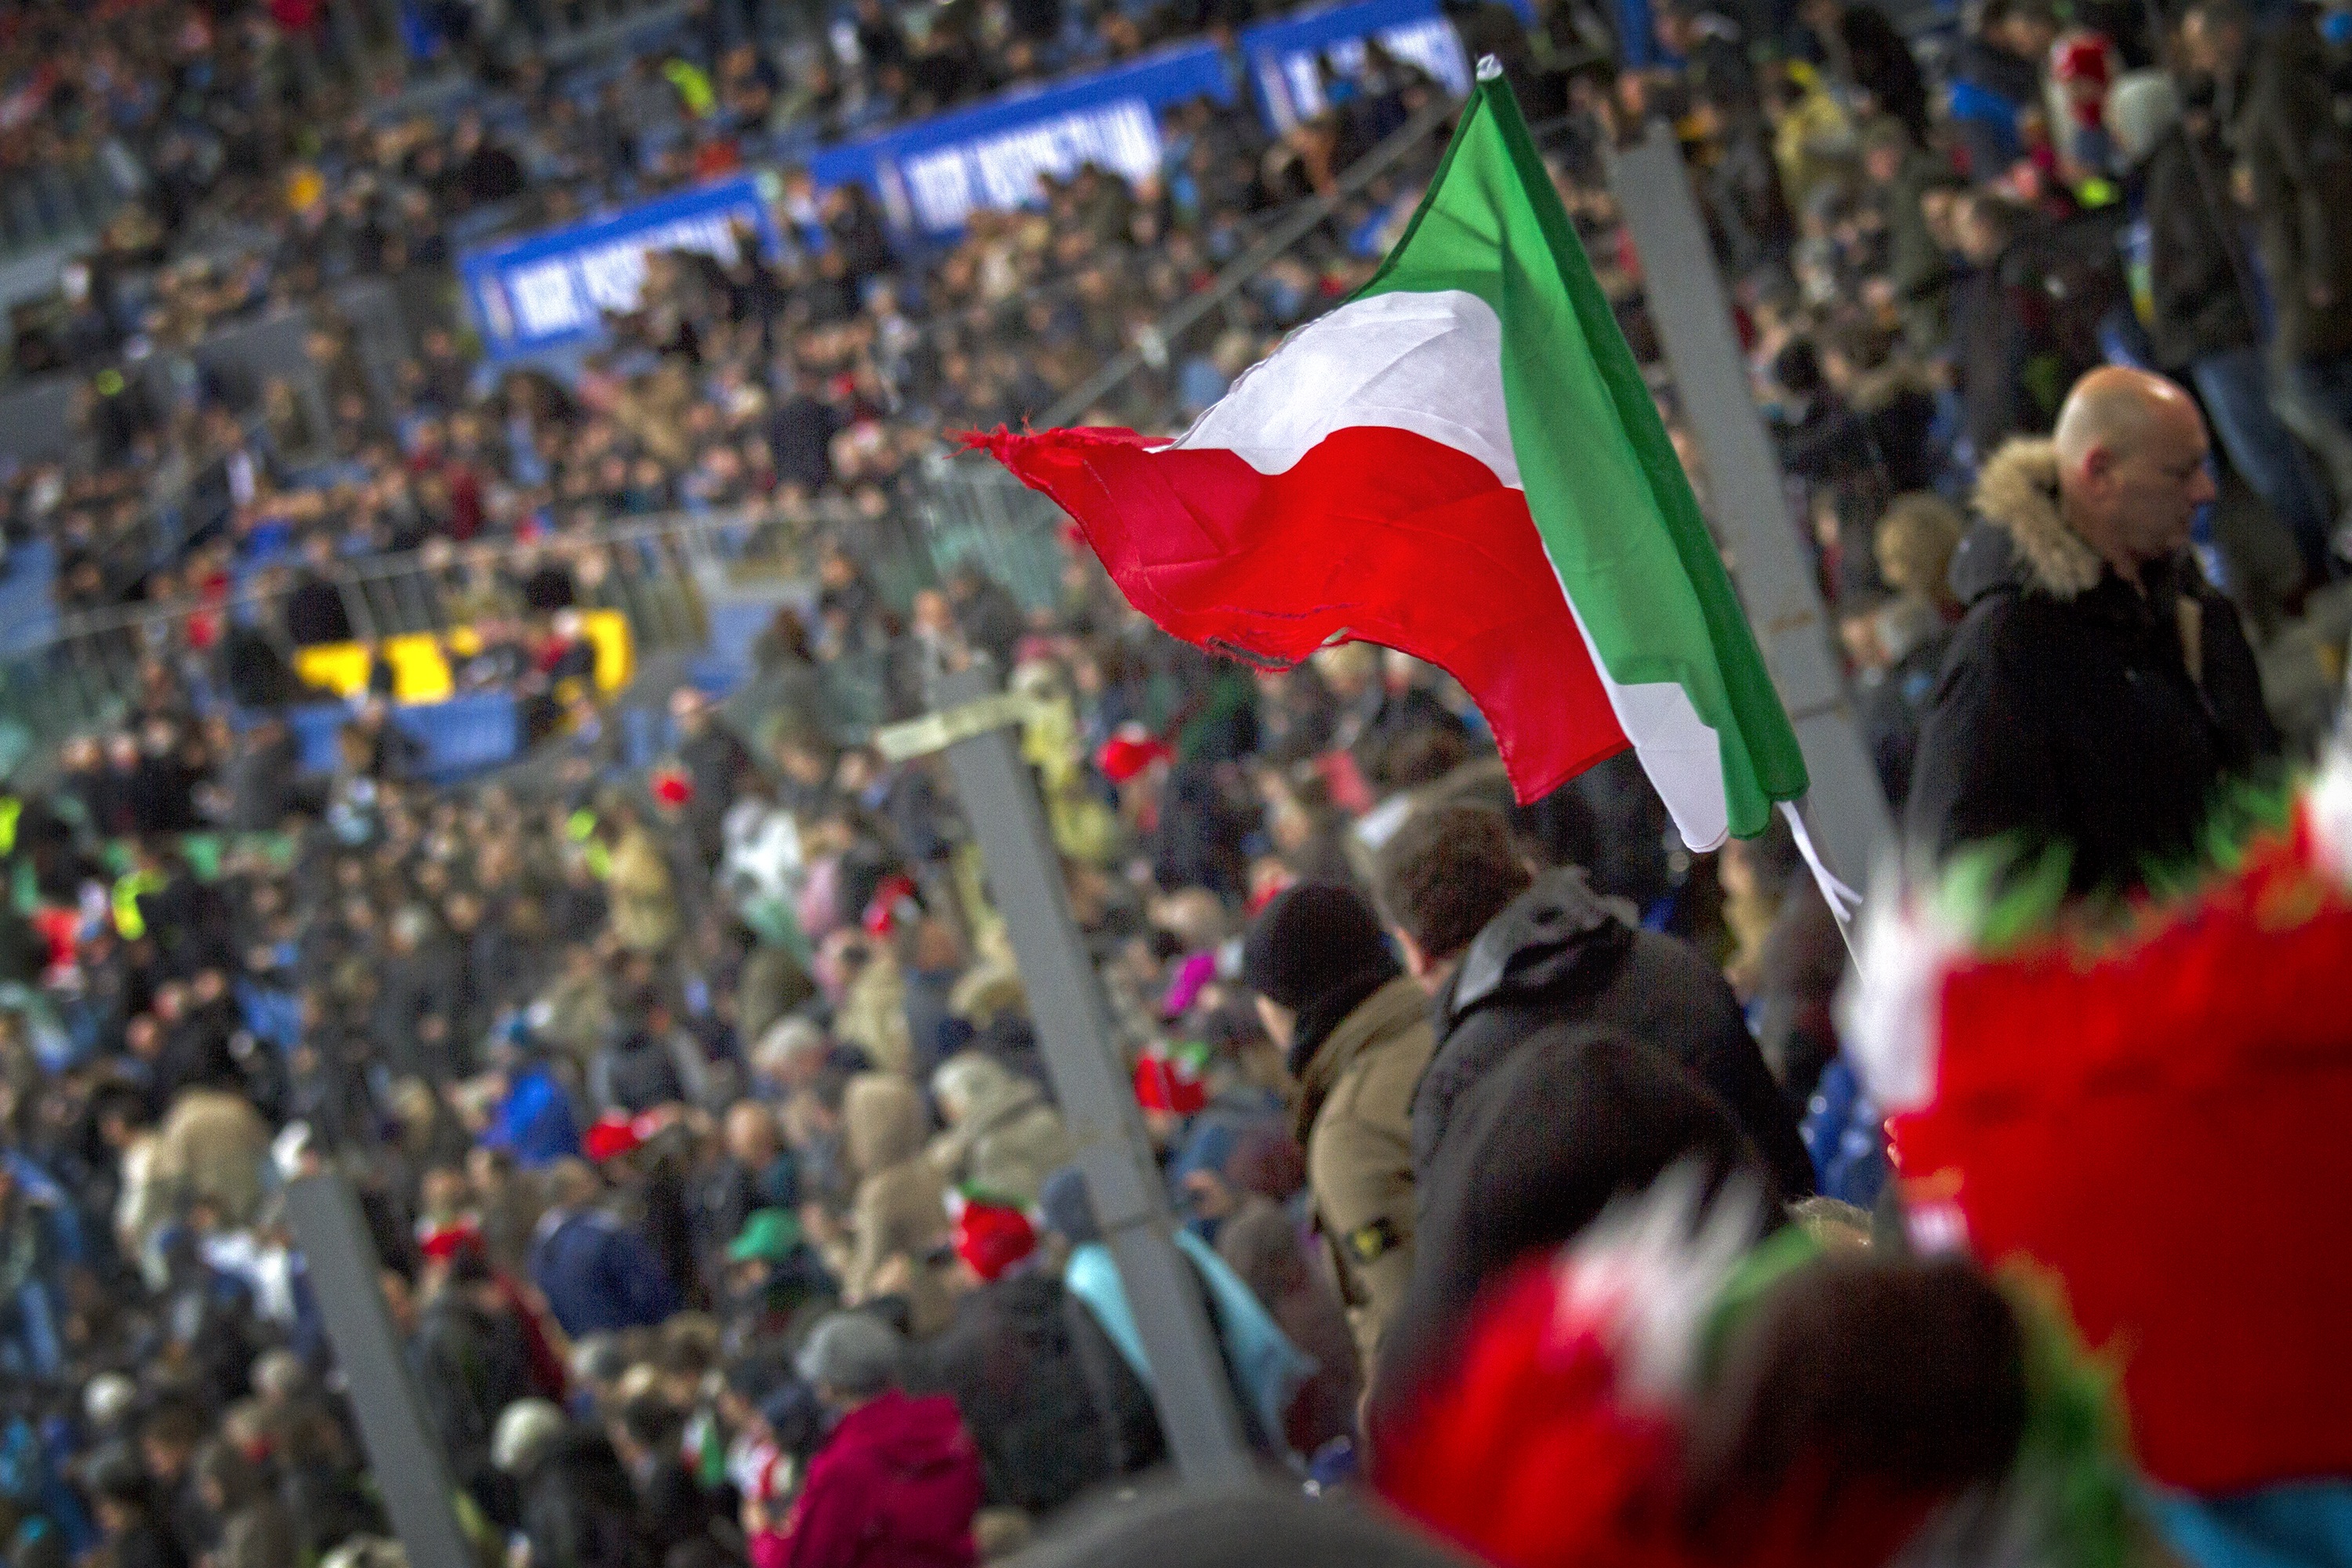
people, crowd, audience, flag, italy, stadium, olympics, rugby, festival, rome, event, tricolor, demonstration, protest, tribune, fans, italian flag, italy flag